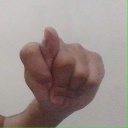
अक्षर: ट